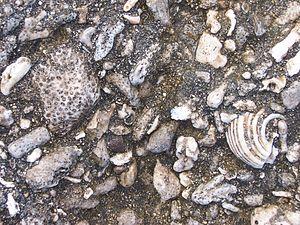
Un grès de plage est une roche sédimentaire qui se forme dans la zone littorale, par cimentation rapide du sable ou des débris coquillers ou coralliens sur une plage, parallèlement au rivage, au niveau de la zone de déferlement des vagues ou de balancement des marées. Ce sédiment de plage consolidé, en dalles plus ou moins épaisses, se rencontre fréquemment dans les mers coralliennes. Il s'agit d'un phénomène contemporain qui avait été noté par Charles Darwin.